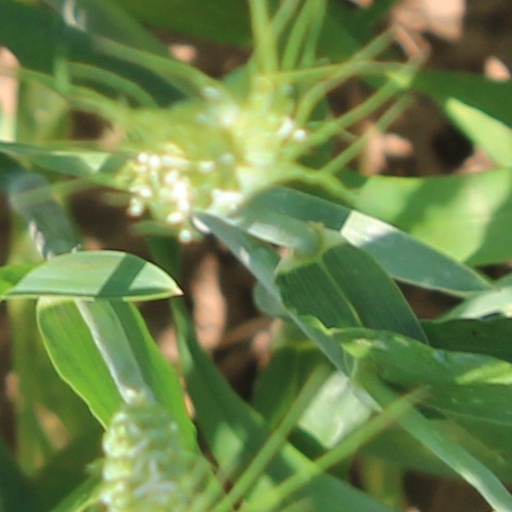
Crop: wheat